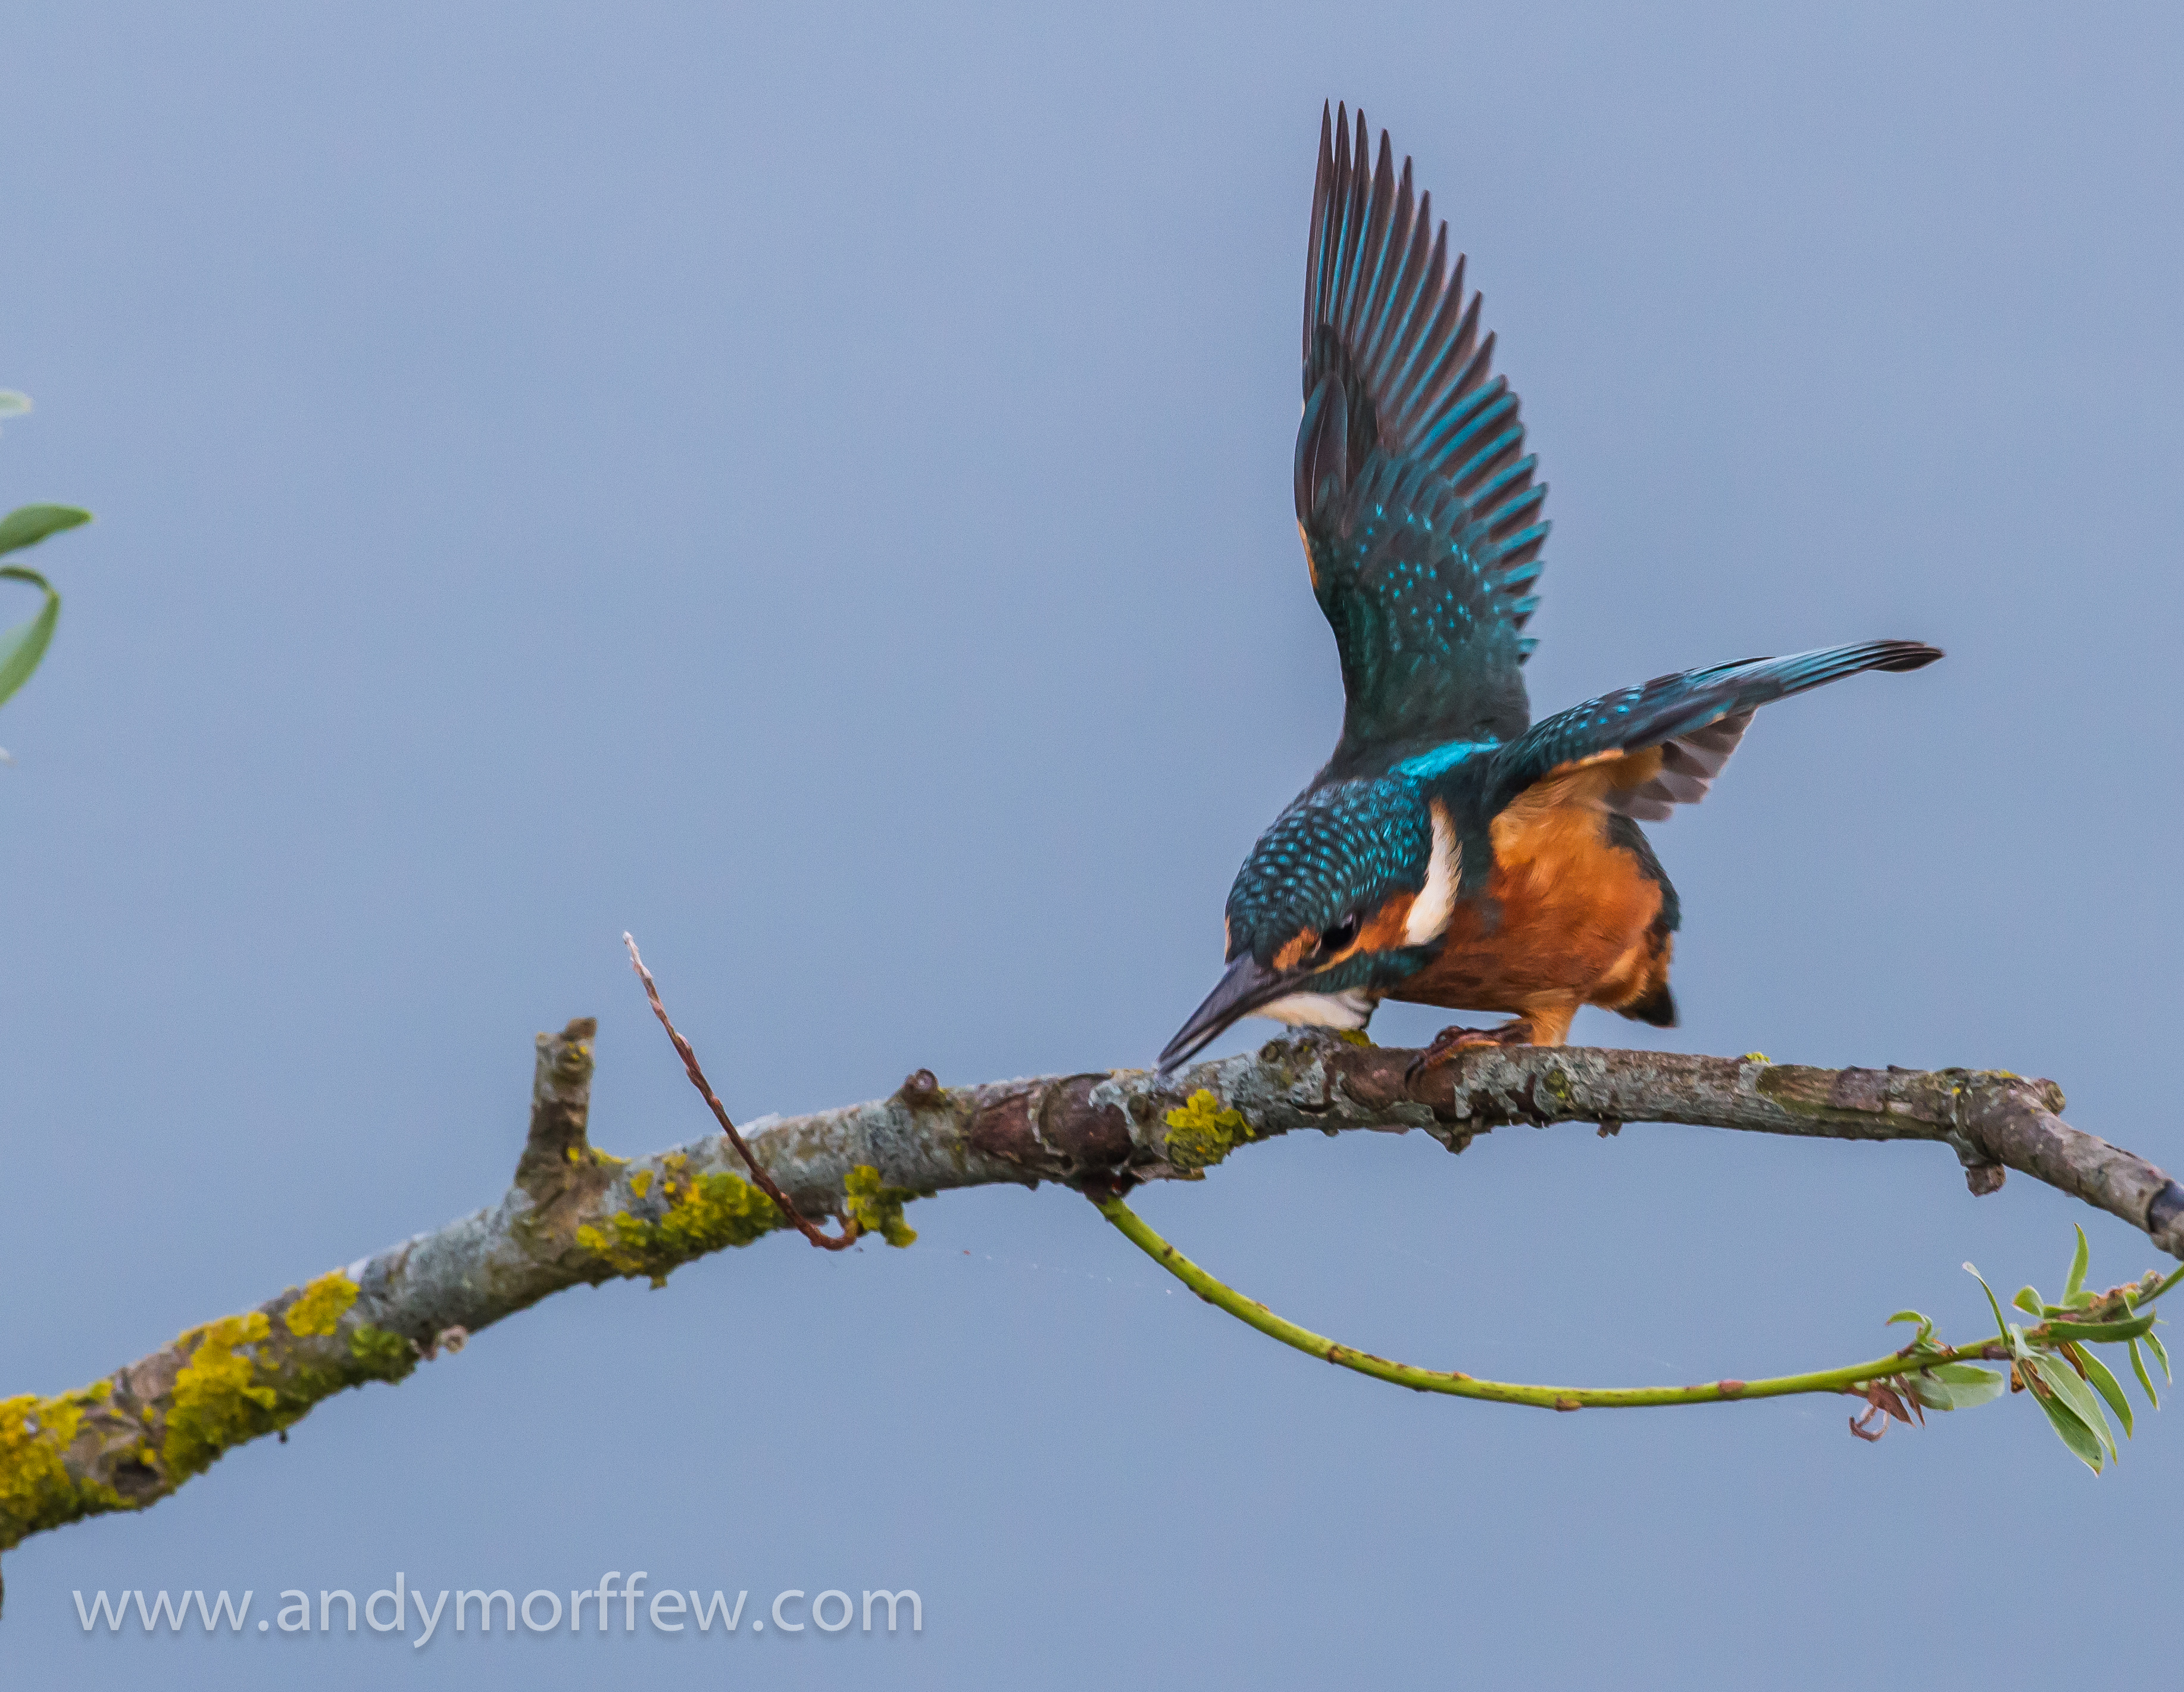
branch, bird, wing, wildlife, beak, fauna, vertebrate, birdperfect, kingfisher, andymorffew, morffew, naturethroughthelens, hampshire, goaway, coraciiformes, perching bird